Volkswagen Beetle in Mexico

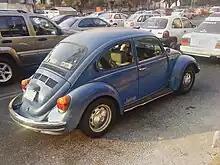
1995 Volkswagen Sedan Jeans. rear view.

In the 1991 model year, by governmental disposition, the Volkswagen Beetle featured from now on a catalytic converter; however, it kept its carburetor, its electrical system with a generator and the old ignition system. These changes did not affect its power and performance. In the passenger compartment, the dashboard received new light and emergency light switches, as well as a new two-arm steering wheel. Those elements came from the design of the Golf. In addition, the Volkswagen Beetle had now a new alarm system as series equipment. Externally, this model differed due to the rear apron of its central body, which was now more bulged. The function of this feature was to allow more space in accommodating the new catalytic converter within the engine compartment. The exhaust system also had only a single tailpipe, in contrast to the two tailpipes shown in the previous models.